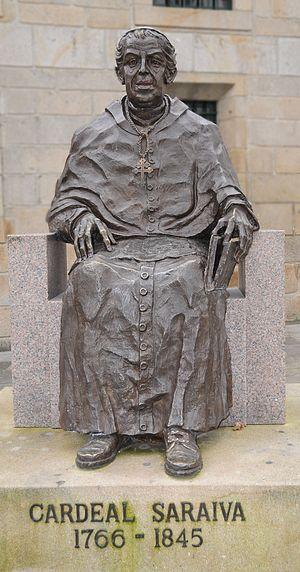
Francisco de São Luís Saraiva est un cardinal portugais du XIXᵉ siècle.